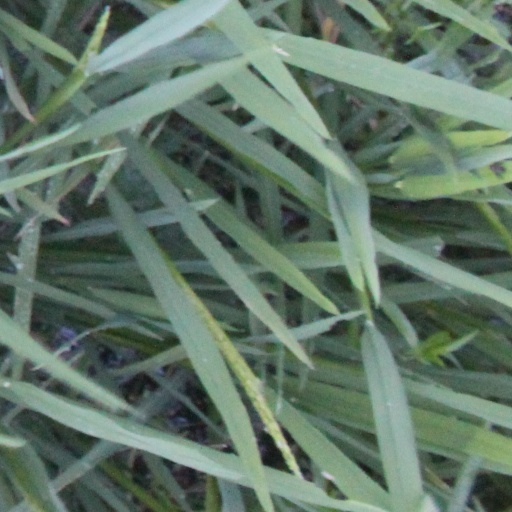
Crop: rice